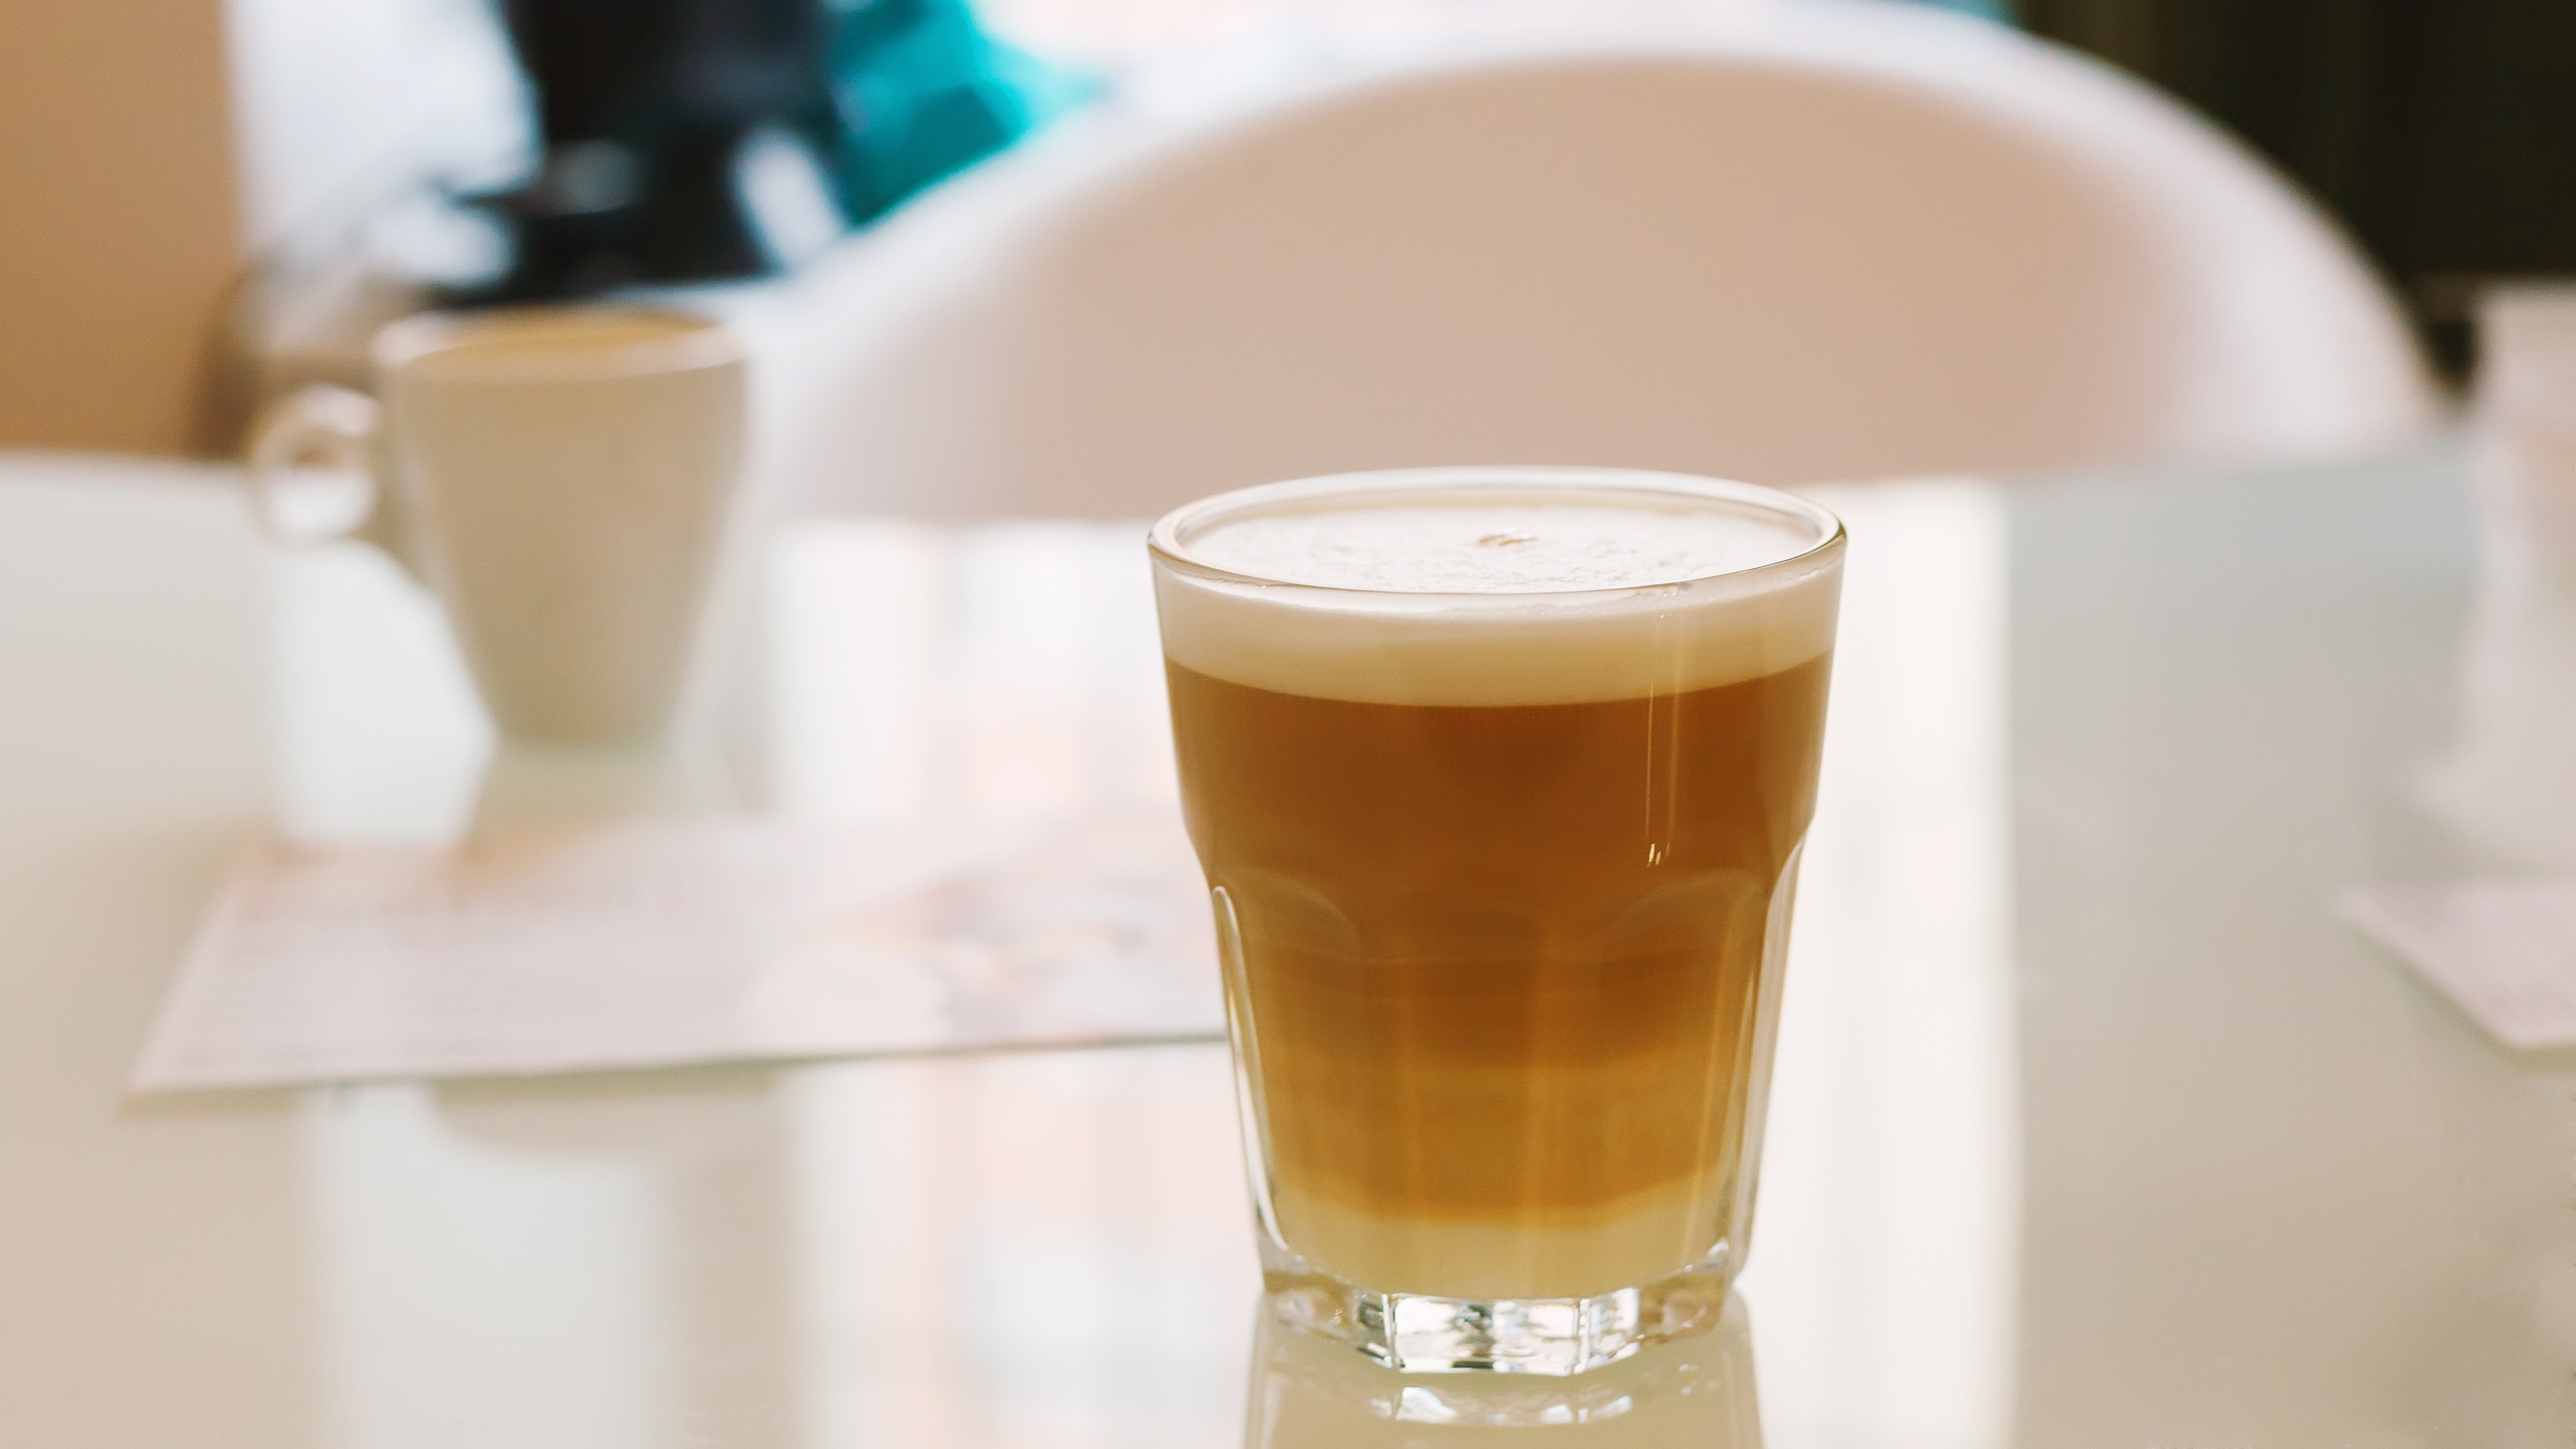
coffee, drink, beer